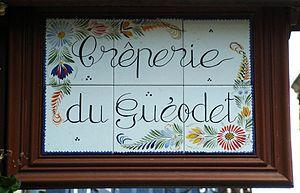
Quimper